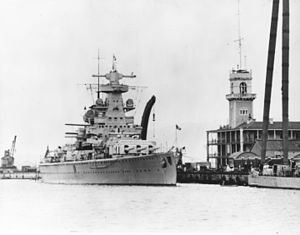
Deutschland-klassen
Admiral Scheer ved Gibraltar i 1936
Deutschland-klassen var en serie på tre Panzerschiffe, en unik tysk variant af en svær krydser, bygget til den tyske Reichsmarine mere eller mindre i overensstemmelse med de begrænsninger, der var opstillet for den tyske flåde i Versailles-traktaten. Klassen var opkaldt efter sit første skib, Deutschland. De tre skibe i klassen blev søsat mellem 1931 og 1934 og gjorde tjeneste i Kriegsmarine under 2. verdenskrig.